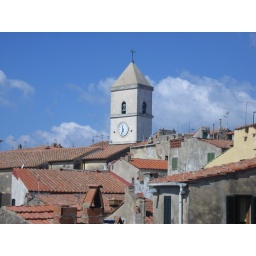
The tower of a church and surrounding roof tops in Capoliveri, Elba.